Beyond Curie

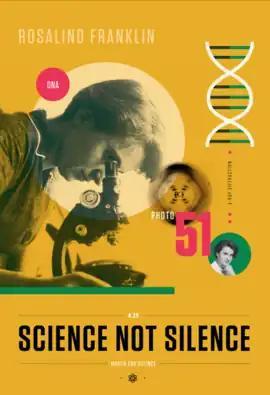
Rosalind Franklin from the "Beyond Curie" March for Science poster series

Beyond Curie is a portrait series of women who have made significant contributions in STEM fields. As of November 2018, the series features 42 women, including all 18 female Nobel Prize winners in Physics, Chemistry, and Physiology or Medicine.